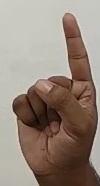
ASL sign: 1